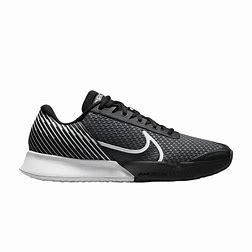
Brand: Nike
Model: Court Air Zoom Vapor Pro 2